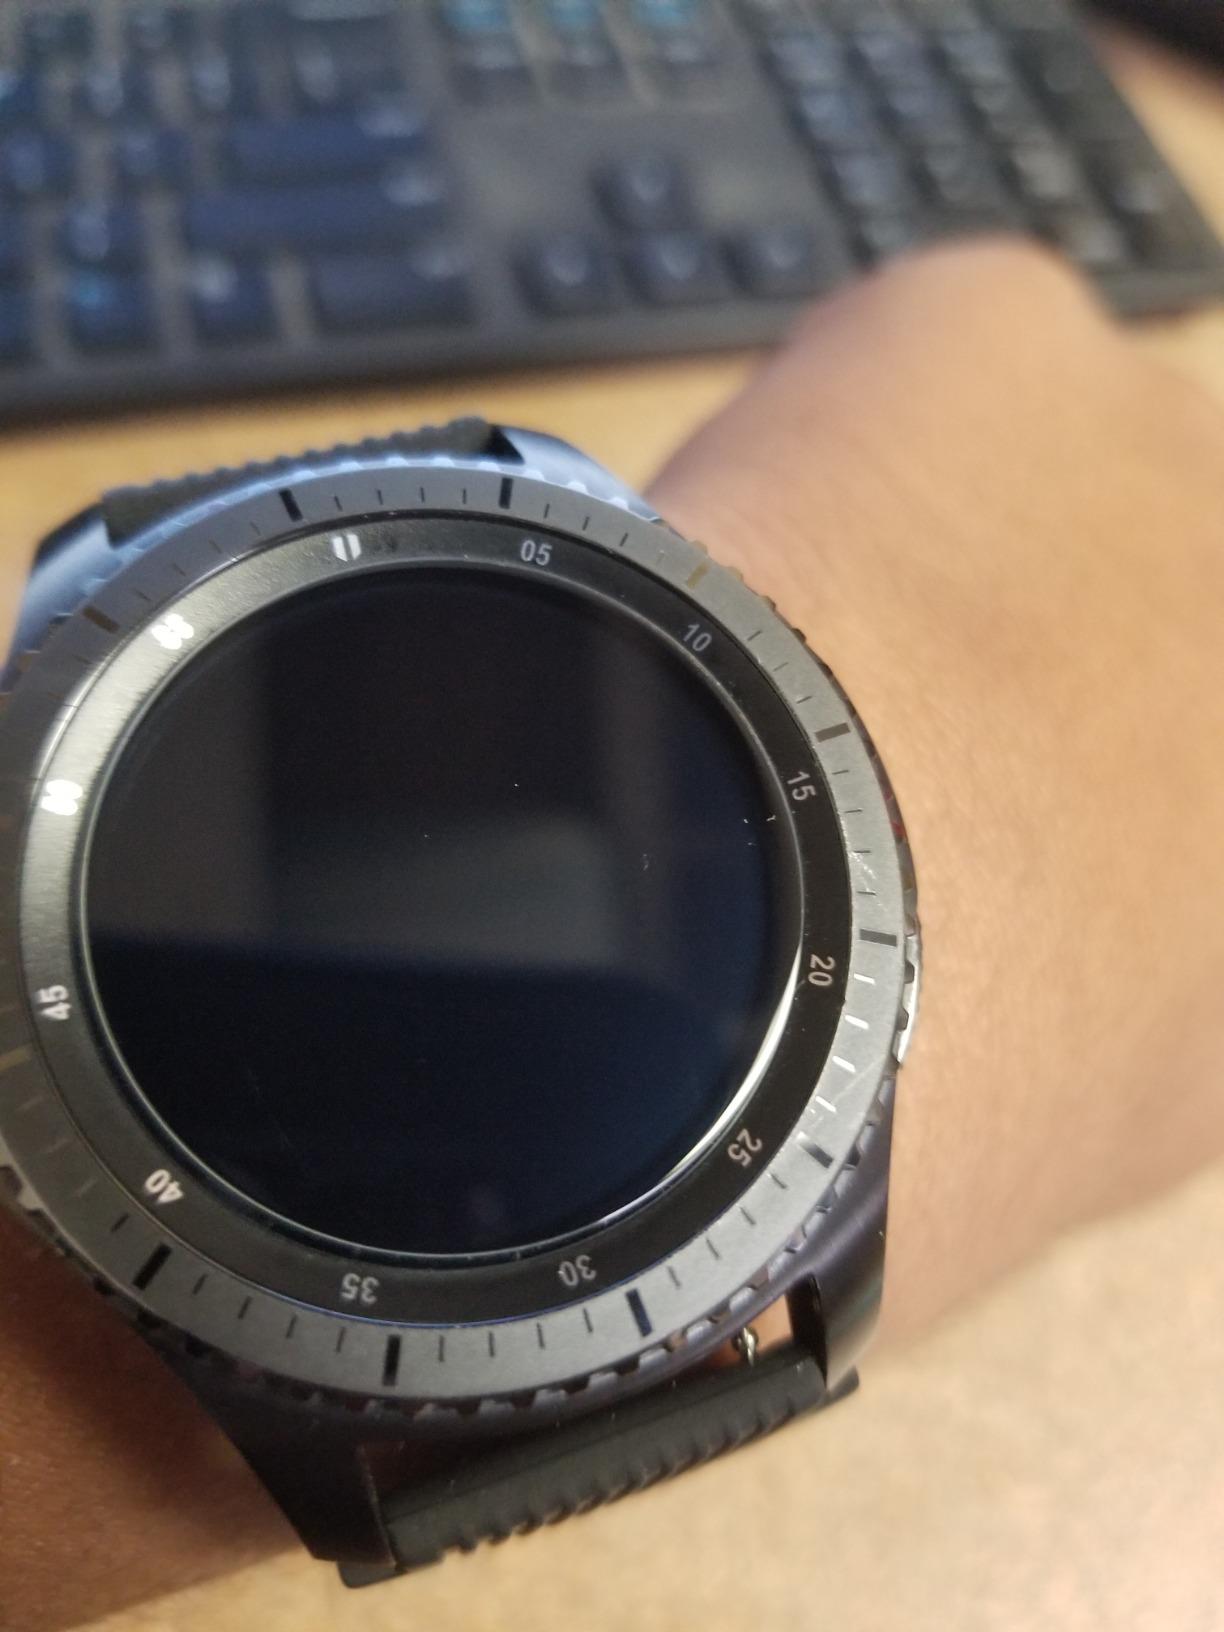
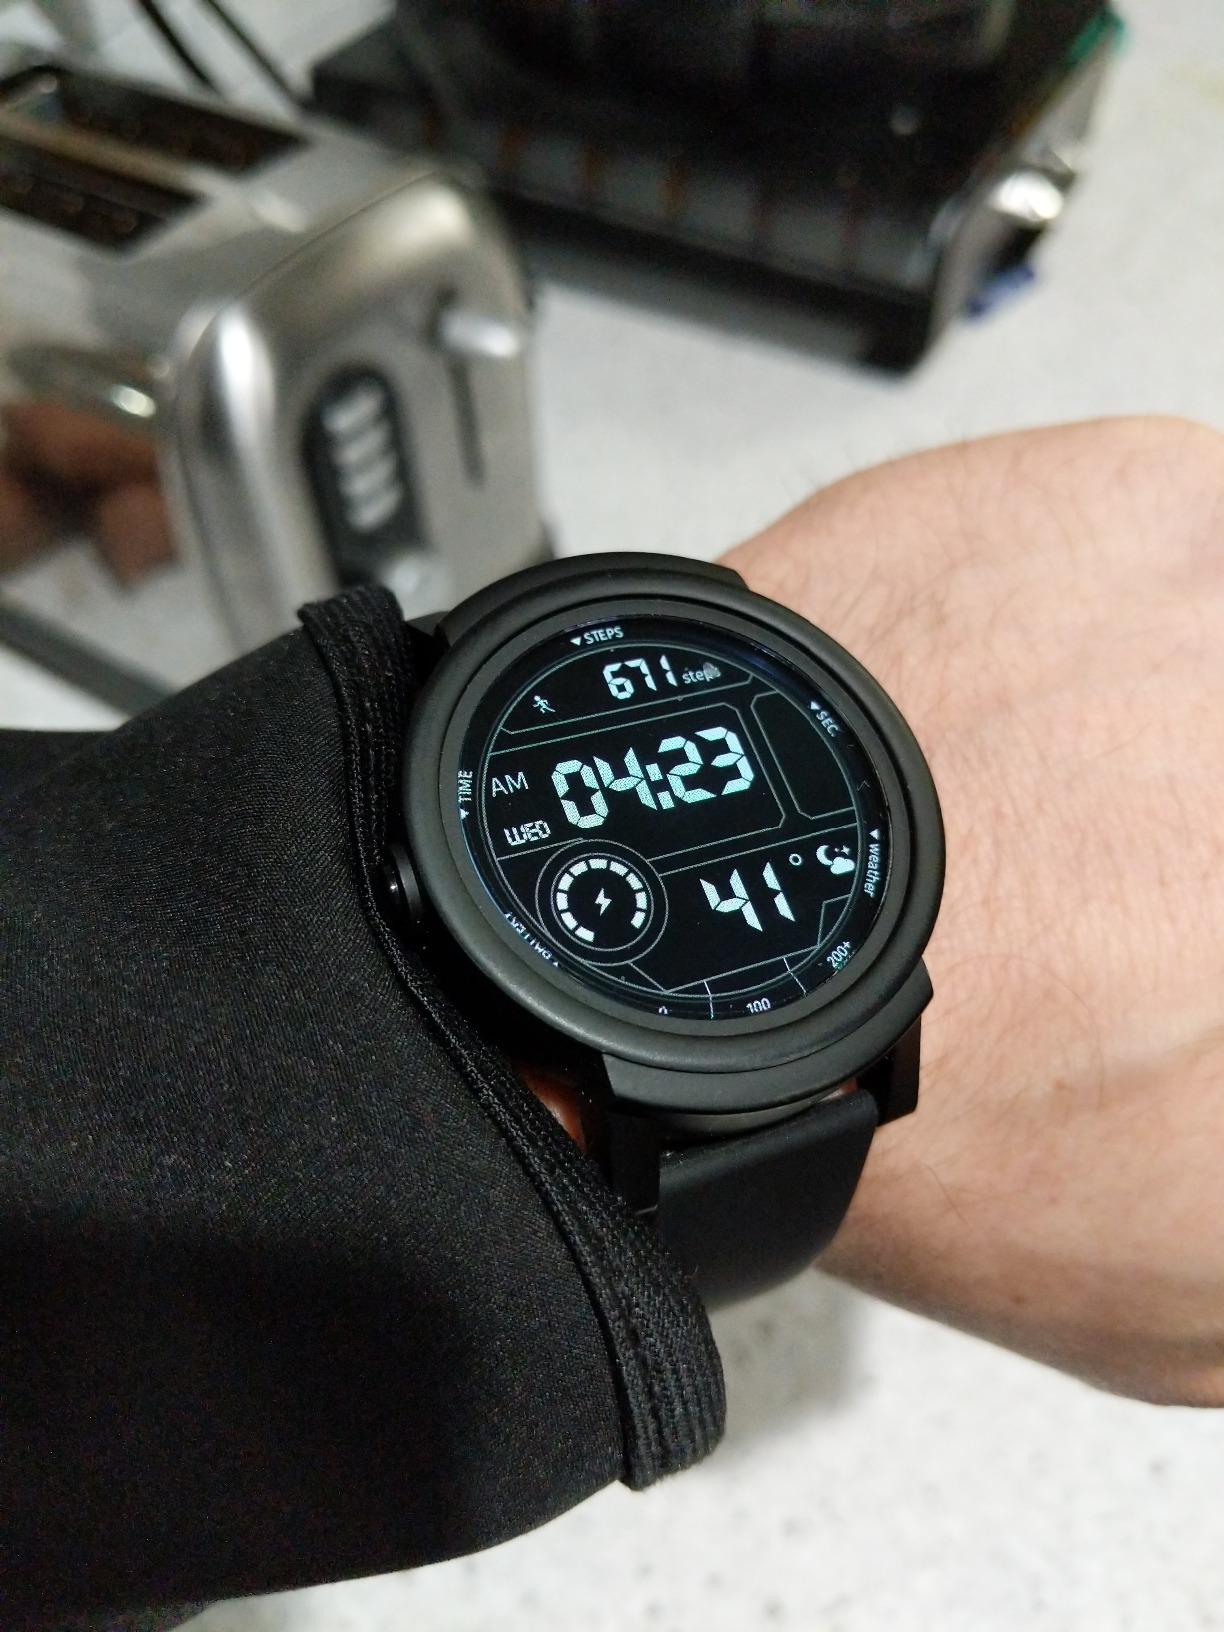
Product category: smartwatch
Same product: no